Henry Ninham

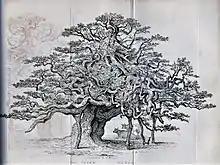
"The Thorn - Hethel" from "The Eastern Arboretum" (1841)

Henry Ninham is considered by the author Harold Day to be a minor artist. He began to exhibit after 1815, when he was in his early twenties. Over a period of fifteen years, each year from 1816–20 and afterwards in 1824, 1830 and 1831, he exhibited only sixteen paintings at the annual exhibitions of the Norwich Society of Artists, mostly of architectural subjects.